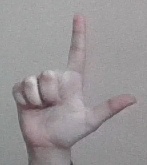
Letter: laam